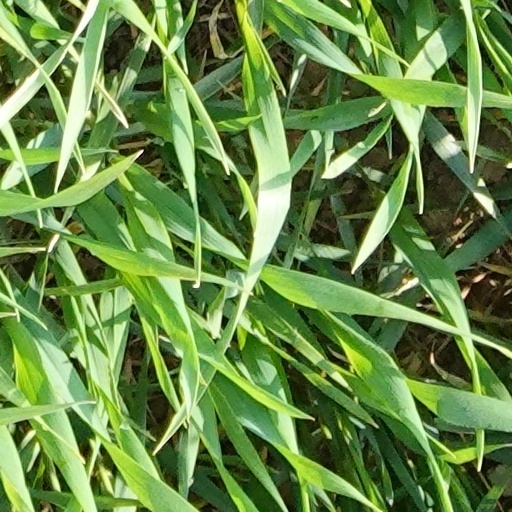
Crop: wheat